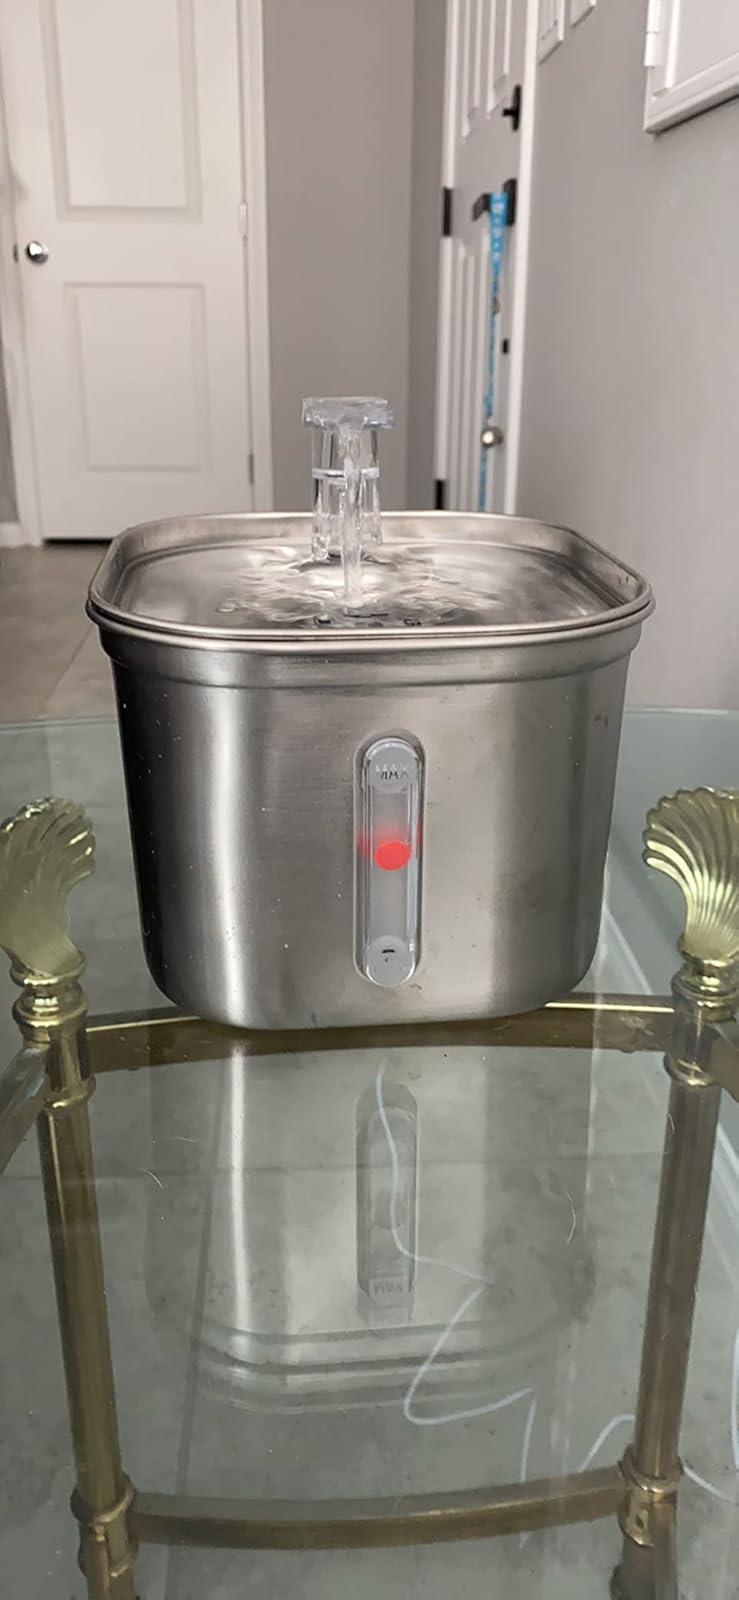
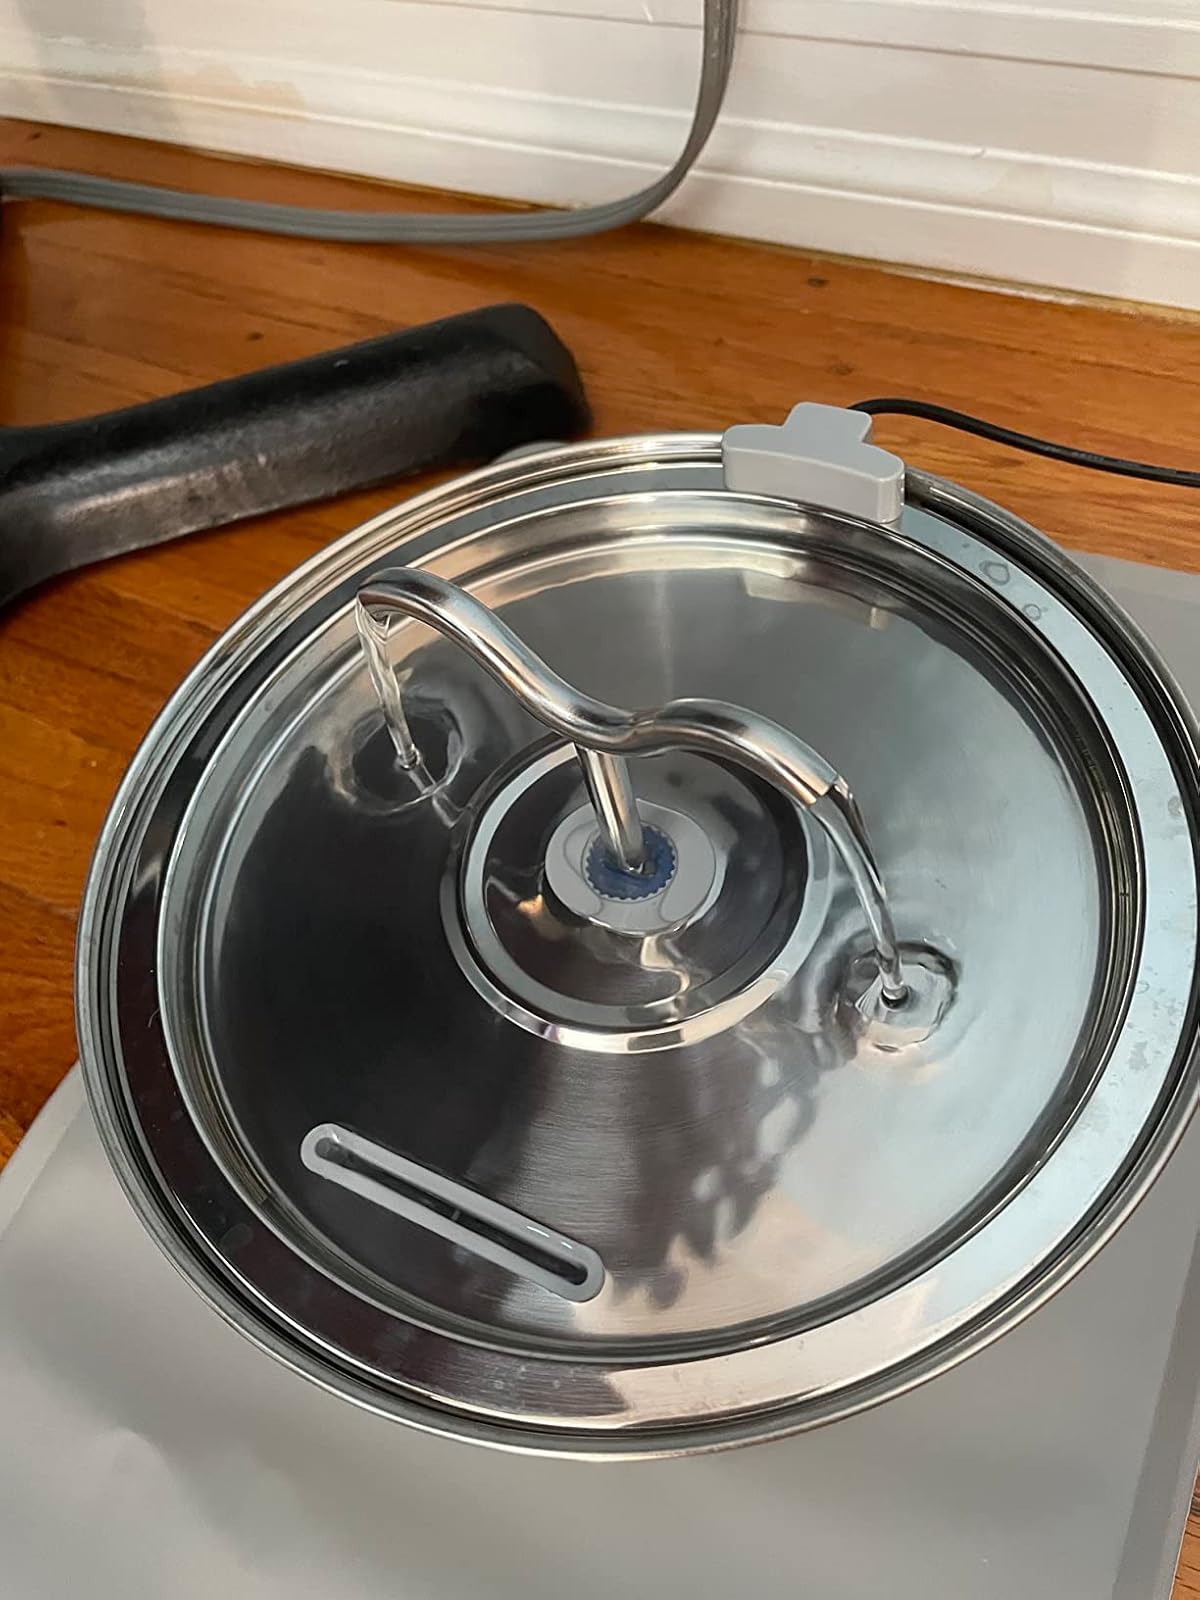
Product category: items_bowl
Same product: no